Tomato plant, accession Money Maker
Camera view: vertical (180 deg); turntable rotation: 120 degrees
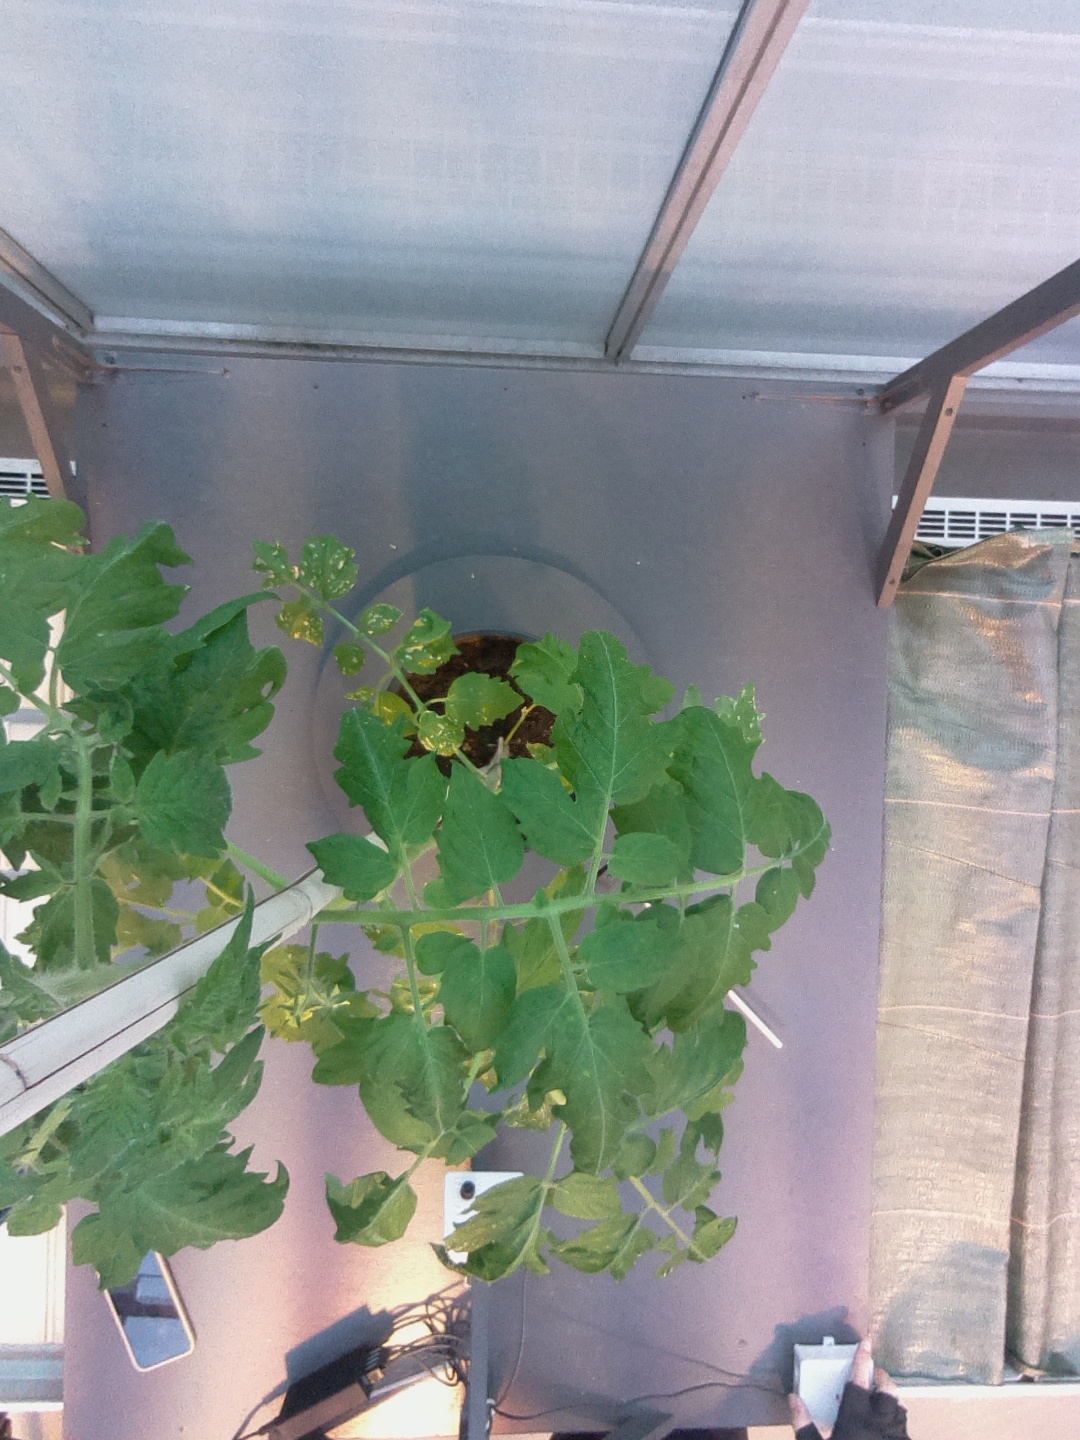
BBCH growth stage 67: Full flowering, 70%-80% of flowers open, more petals falling